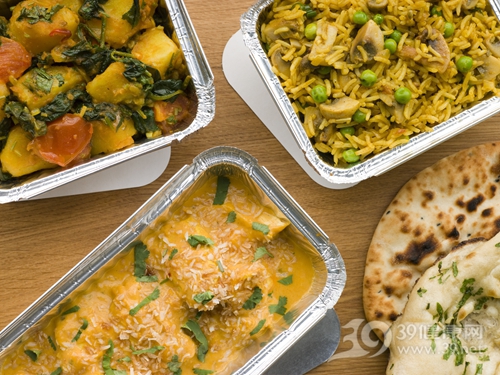
Label: trash